Vanessa Fuchs

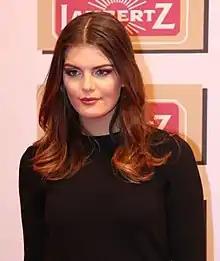
Fuchs in 2017

Vanessa Ann Fuchs (born 22 March 1996 in Bergisch Gladbach) is a German model, currently based in New York City.